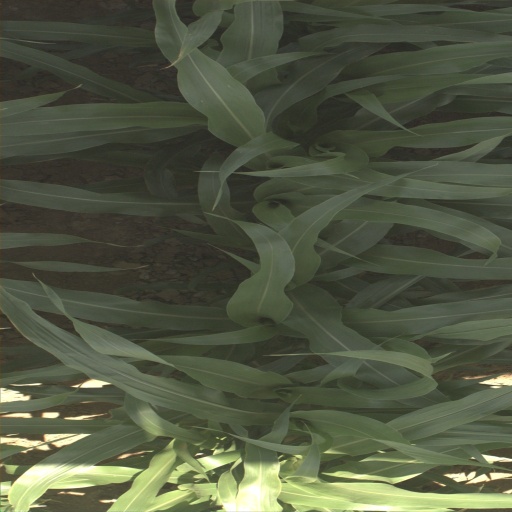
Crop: sorghum